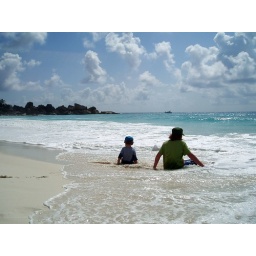
Brothers sitting in the water